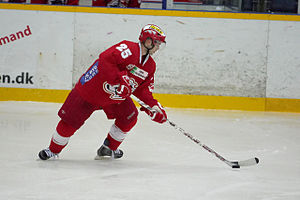
Derek Eastman
Derek Eastman i kamp for Rødovre.
Derek Eastman er en amerikansk ishockeyspiller der i sæsonen 2007-08 spiller for Rødovre Mighty Bulls i Superisligaen. Hans foretrukne position på isen er back.